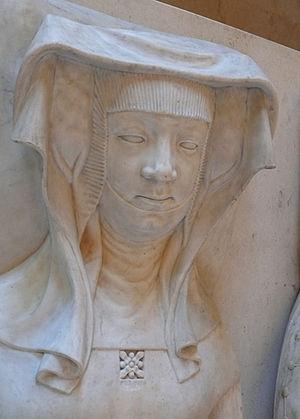
Gisant de Catherine d'Alençon († 1462), commandé de son vivant. Marbre blanc, Paris, 1412. Provenance
Catherine d'Alençon, duchesse de Bavière-Ingolstadt, née avant 1396 et morte le 22 juin 1462 à Paris, est la plus jeune fille de Pierre II d'Alençon. Elle épouse Pierre de Navarre puis Louis VII de Bavière.
Cet article donne la liste des épouses des souverains de Bavière.